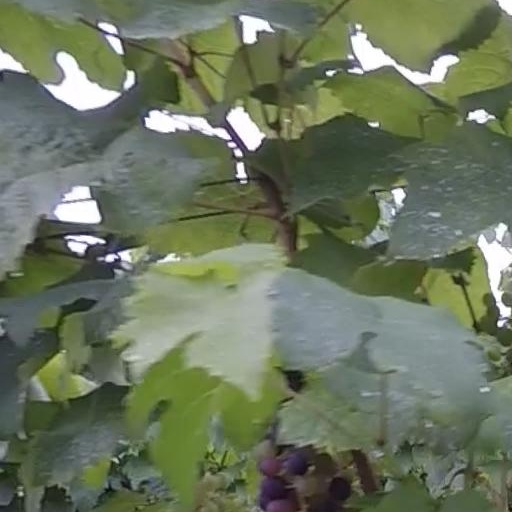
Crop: grape